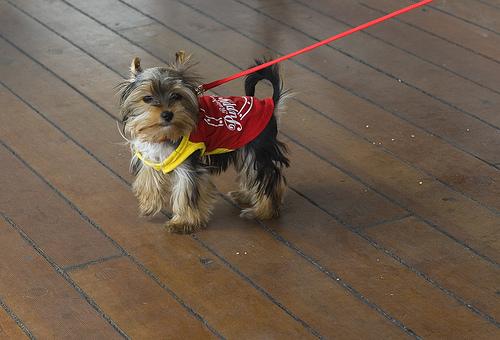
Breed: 231-n000081-silky_terrier